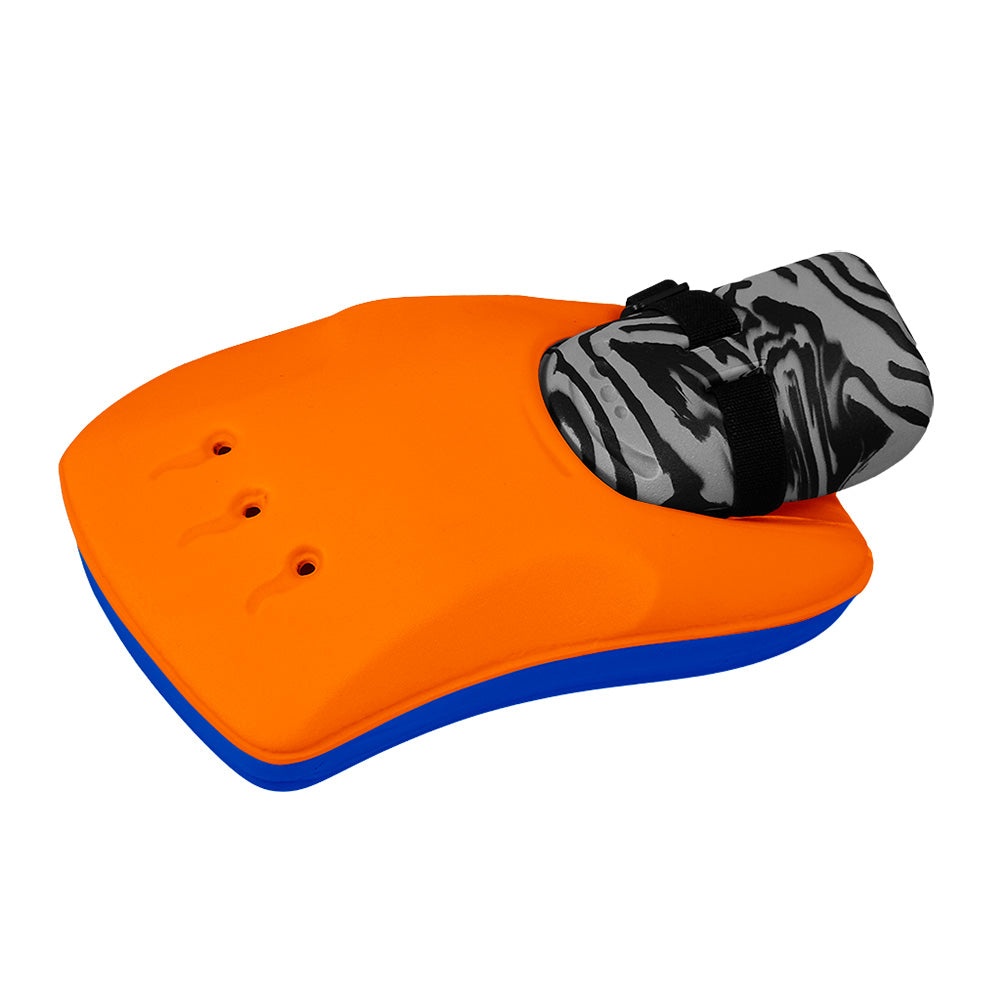
OBO ROBO Hi-Rebound Left Hand Protector
Robo hand protectors are made from closed cell foam for maximum protection, but minimum weight for quicker movements towards the ball. The Hi-Rebound left hand has a smooth front face providing excellent rebounding properties. The glove has a flat profile with squarer edges, but is still slightly shaped to help direct the ball downwards and provide adequate ball control.
Brand: OBO
Category: Sporting Goods > Athletics > Field Hockey & Lacrosse > Field Hockey & Lacrosse Protective Gear > Field Hockey & Lacrosse Gloves